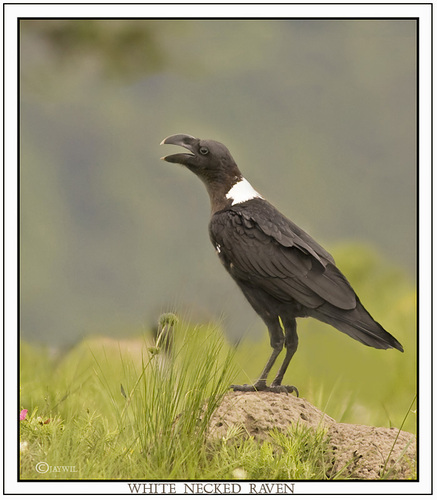
a bird with a large hooked bill, a white nape, and brown feathers over its body
this larger sized bird has a thick, curved beak, and large talon like feet, and is primarily a dark brown color except for some white at the nape.
this is a brown bird, white nape and a large black beak.
this large black bird has a dark brown throat and a white patch on the back of its neck.
a large billed bird that has a white spot on the back of its neck.
this is a mildly large bird with a white nape, but brown everything else and a large beak with a curved bill.
this large bird has a brow crown and white nape with a large, curved beak, with brown wings.
this bird has wings that are black and has a white nape
this bird has wings that are black and has a thick billblack bird with white on back and black wings.
Species: White Necked Raven